Kingdom of Kotte

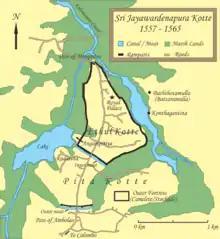
Map of Sri Jayawardenepura Kotte (1557–1565)

The Kingdom of Kotte, named after its capital, Kotte, was a Sinhalese kingdom that flourished in Sri Lanka during the 15th century.